North Western Reform Synagogue

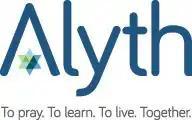
Logo of the congregation

The congregation was founded in 1933. Its building, designed by the architect Fritz Landauer, was built in Alyth Gardens in 1936, on land carved out from the West London Synagogue’s cemetery in Hoop Lane. In 1942, the congregation became a founding member of Associated British Synagogue, now known as the Movement for Reform Judaism. With approximately 2,500 adult and 1,000 child members, the congregation is one of the largest Reform synagogues in the United Kingdom.